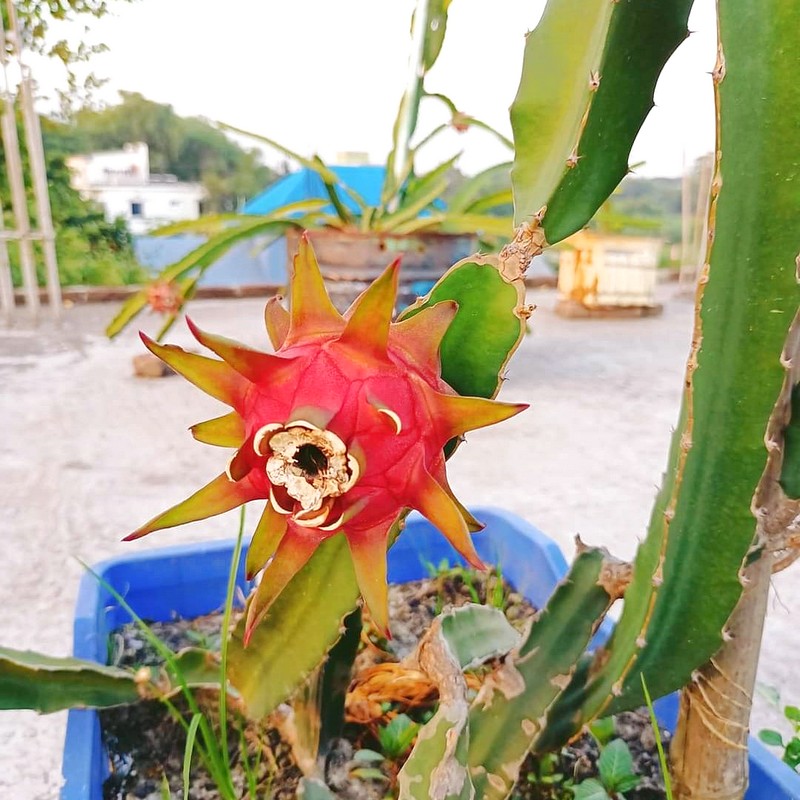
Label: Mature Dragon Fruit